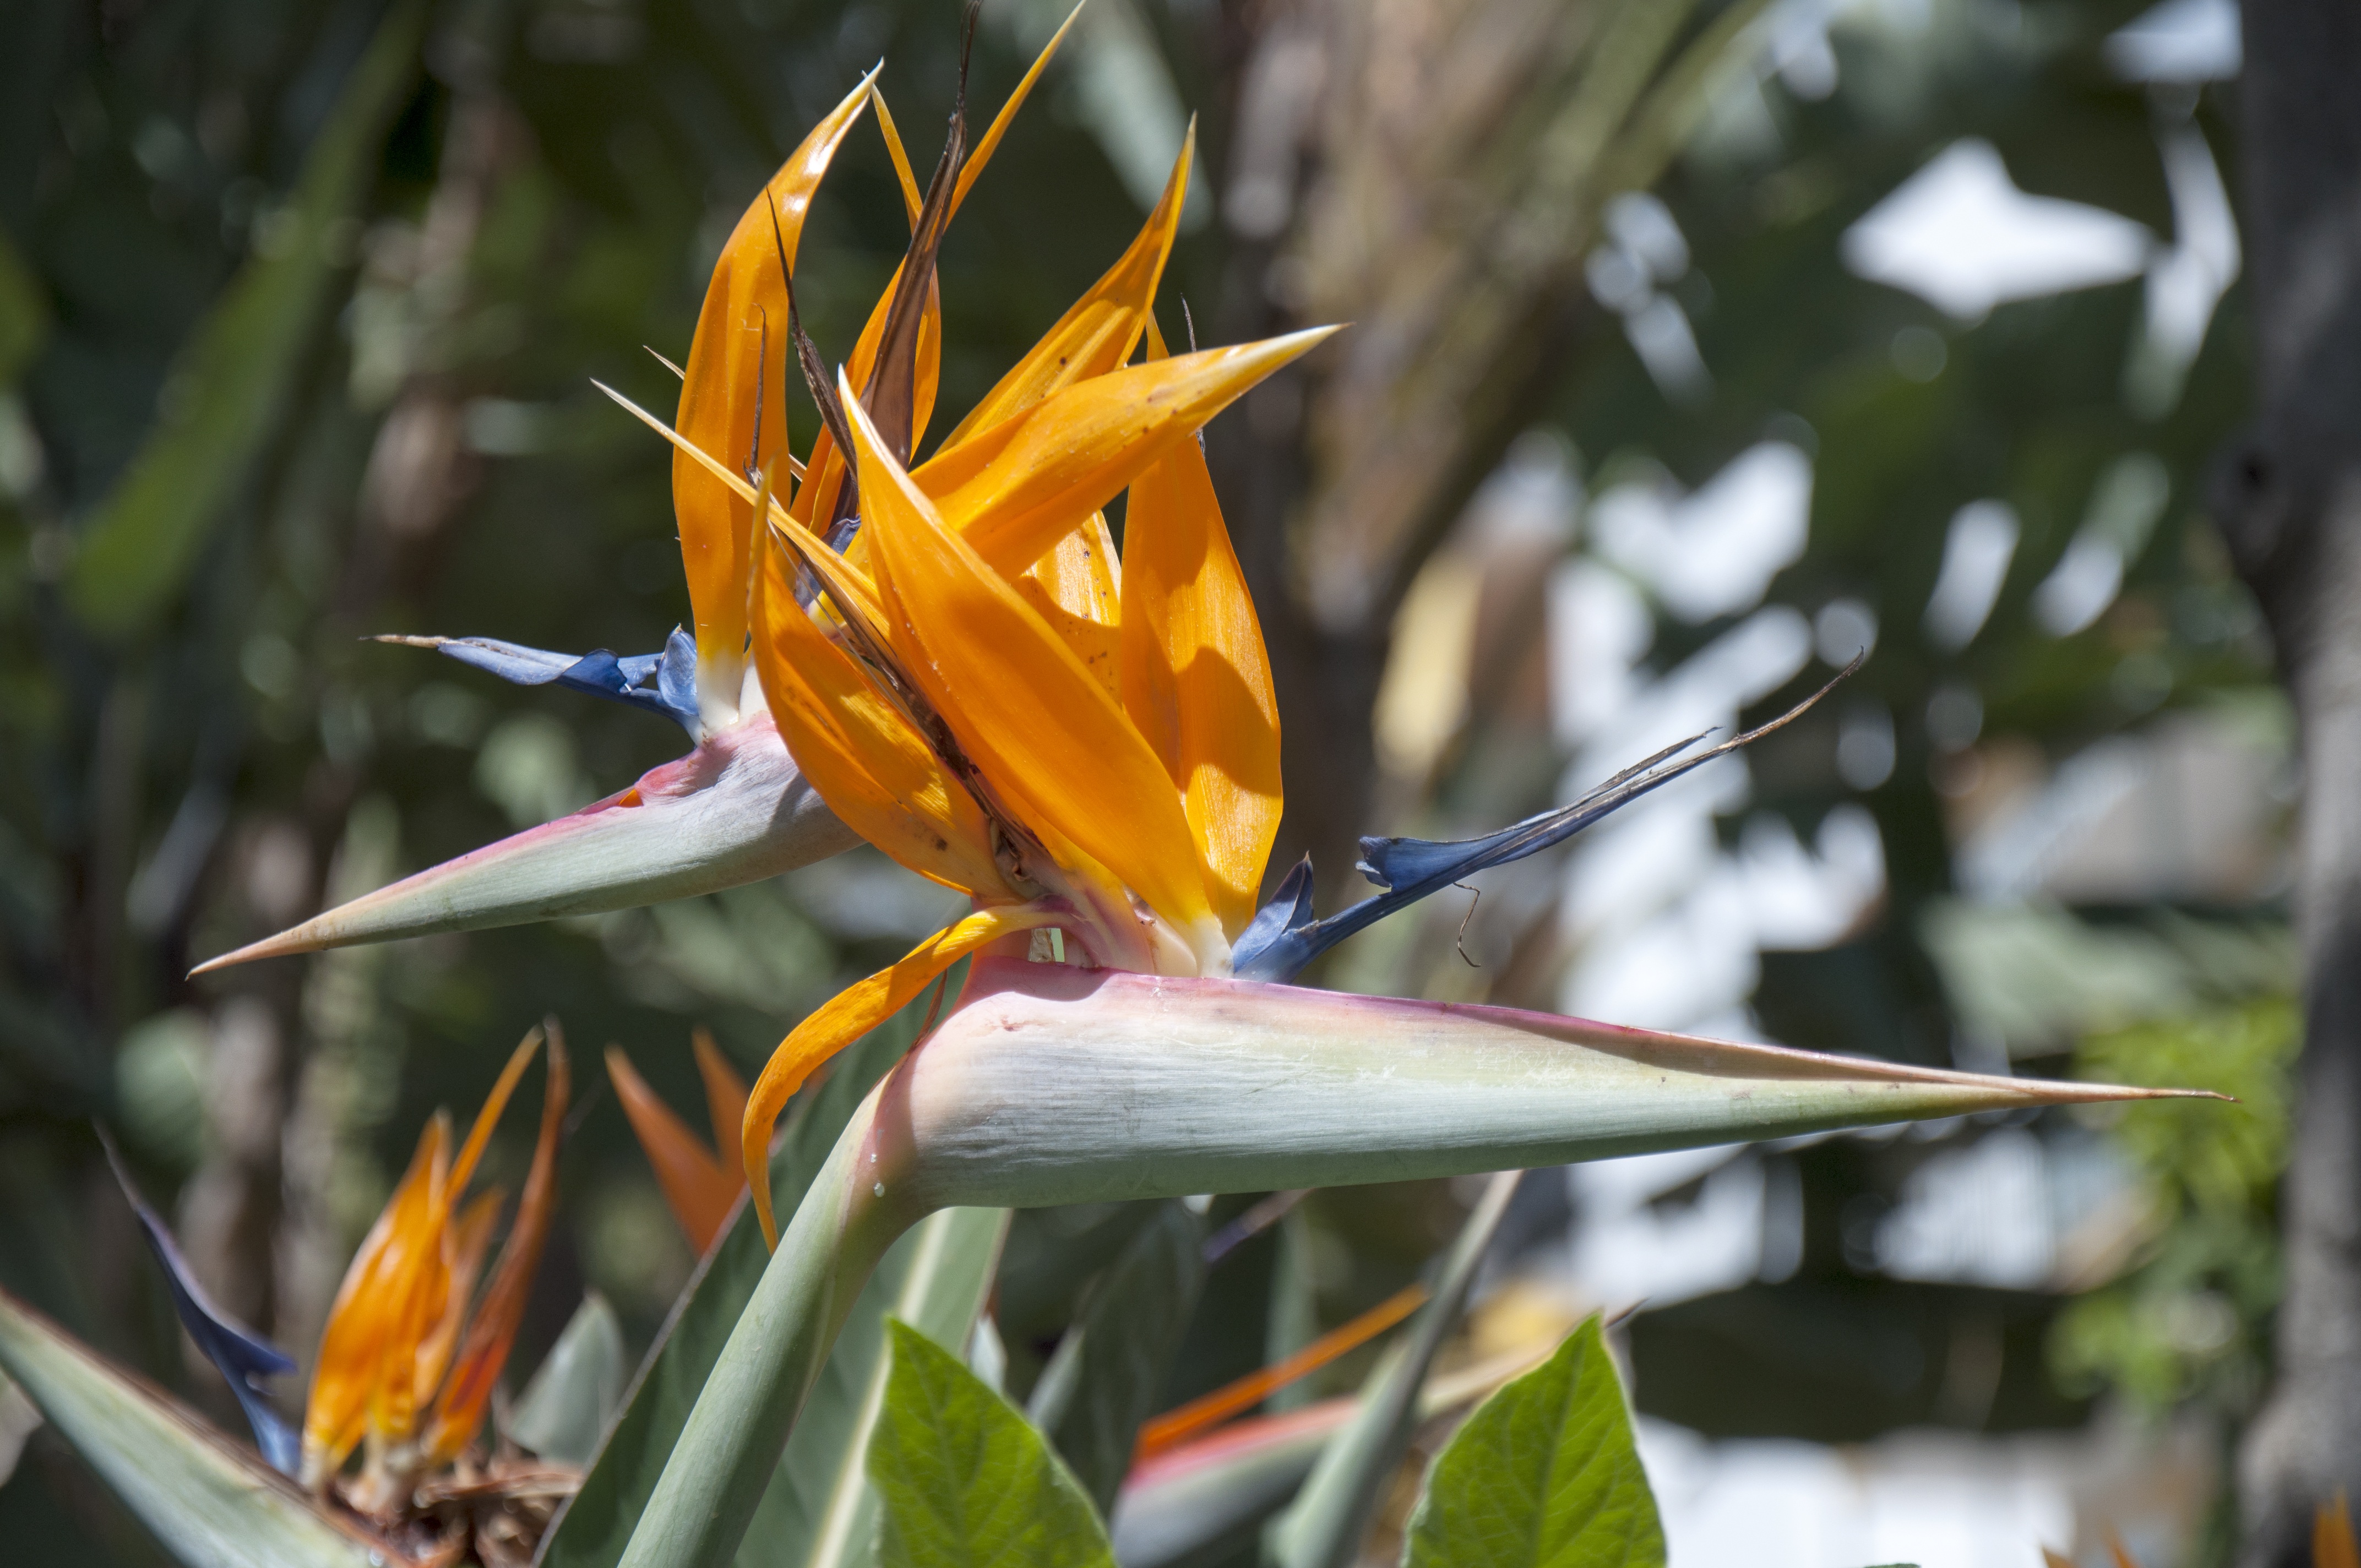
nature, plant, sunlight, leaf, flower, autumn, botany, yellow, flora, fauna, wildflower, macro photography, flowering plant, bird of paradise, estelicia, land plant, fawn lily